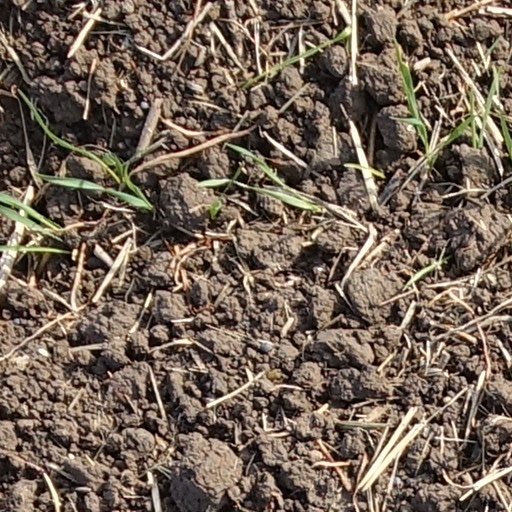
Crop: wheat